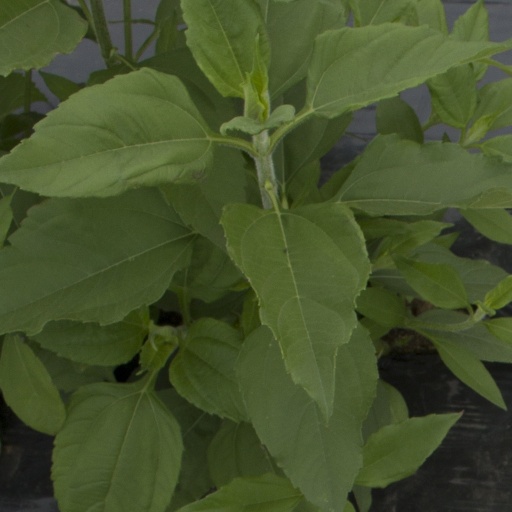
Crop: Jerusalem artichoke